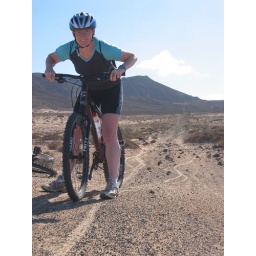
Coming down the hill was tricky in the soft sand with the bike back ends wanting to overtake the front!